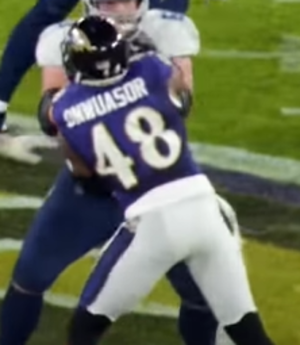
Patrick Onwuasor, surnommé "Peanut", est un joueur de football américain, occupant le poste de linebacker pour les Ravens de Baltimore de la National Football League. Il a joué au football universitaire pour les Vikings de l'université d'État de Portland et a signé avec les Ravens en tant qu'agent libre non drafté en 2016.